Alessandro Carmelo Ruffinoni

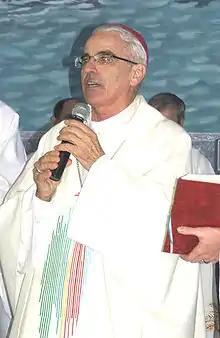

Alessandro Carmelo Ruffinoni is the retired bishop of Caxias do Sul and a Scalabrinian priest.